1986 Goodwill Games

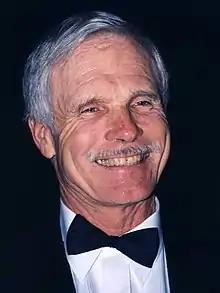
Ted Turner of Turner Broadcasting created and funded the inaugural Goodwill Games

A total of 3000 athletes from 79 nations took part in events in eighteen different sports. The Goodwill Games was the first time in ten years that elite athletes from Soviet Union and United States competed against each other in a major summer multi-sport event. In contrast to the selection methods of other major competitions, the Games was an invitation-only event. The event was broadcast over 129 hours on TBS in the United States.